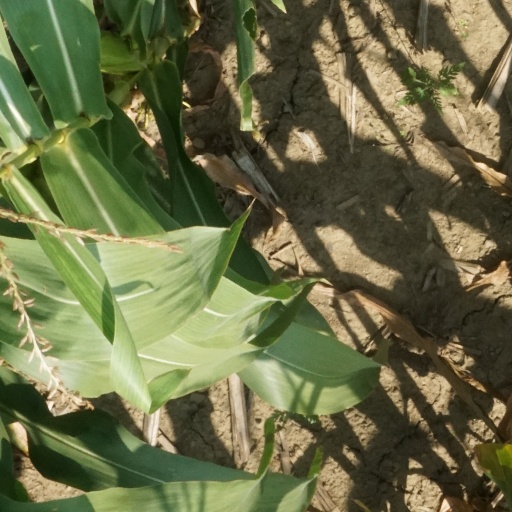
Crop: maize; corn